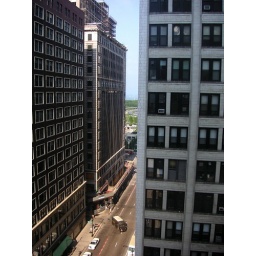
view from my office window in 29 East Madison: Madison east to Millennium Park